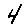
Label: 4